Leone, American Samoa

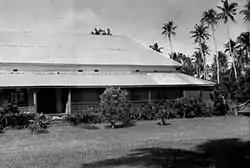
Fagalele Boys School in Leone may be the oldest building on Tutuila Island.

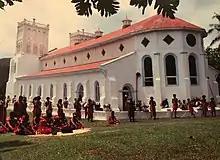
Church in Leone

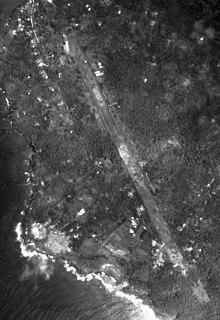
Leone Airfield

Leone holds the distinction of being one of American Samoa's oldest settlements. It was the ancient capital of Tutuila Island. The Leone Quarry, recognized on the U.S. National Register of Historic Places, is among the earliest excavation sites on Tutuila Island, with evidence of occupation dating back to around 200 CE.